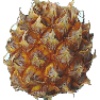
Label: images